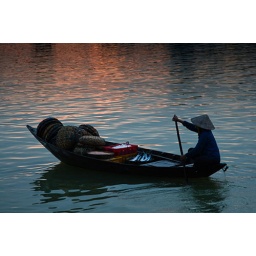
Woman wearing a conical hat rowing along the Thu Bon river in Hoi An at sunrise.